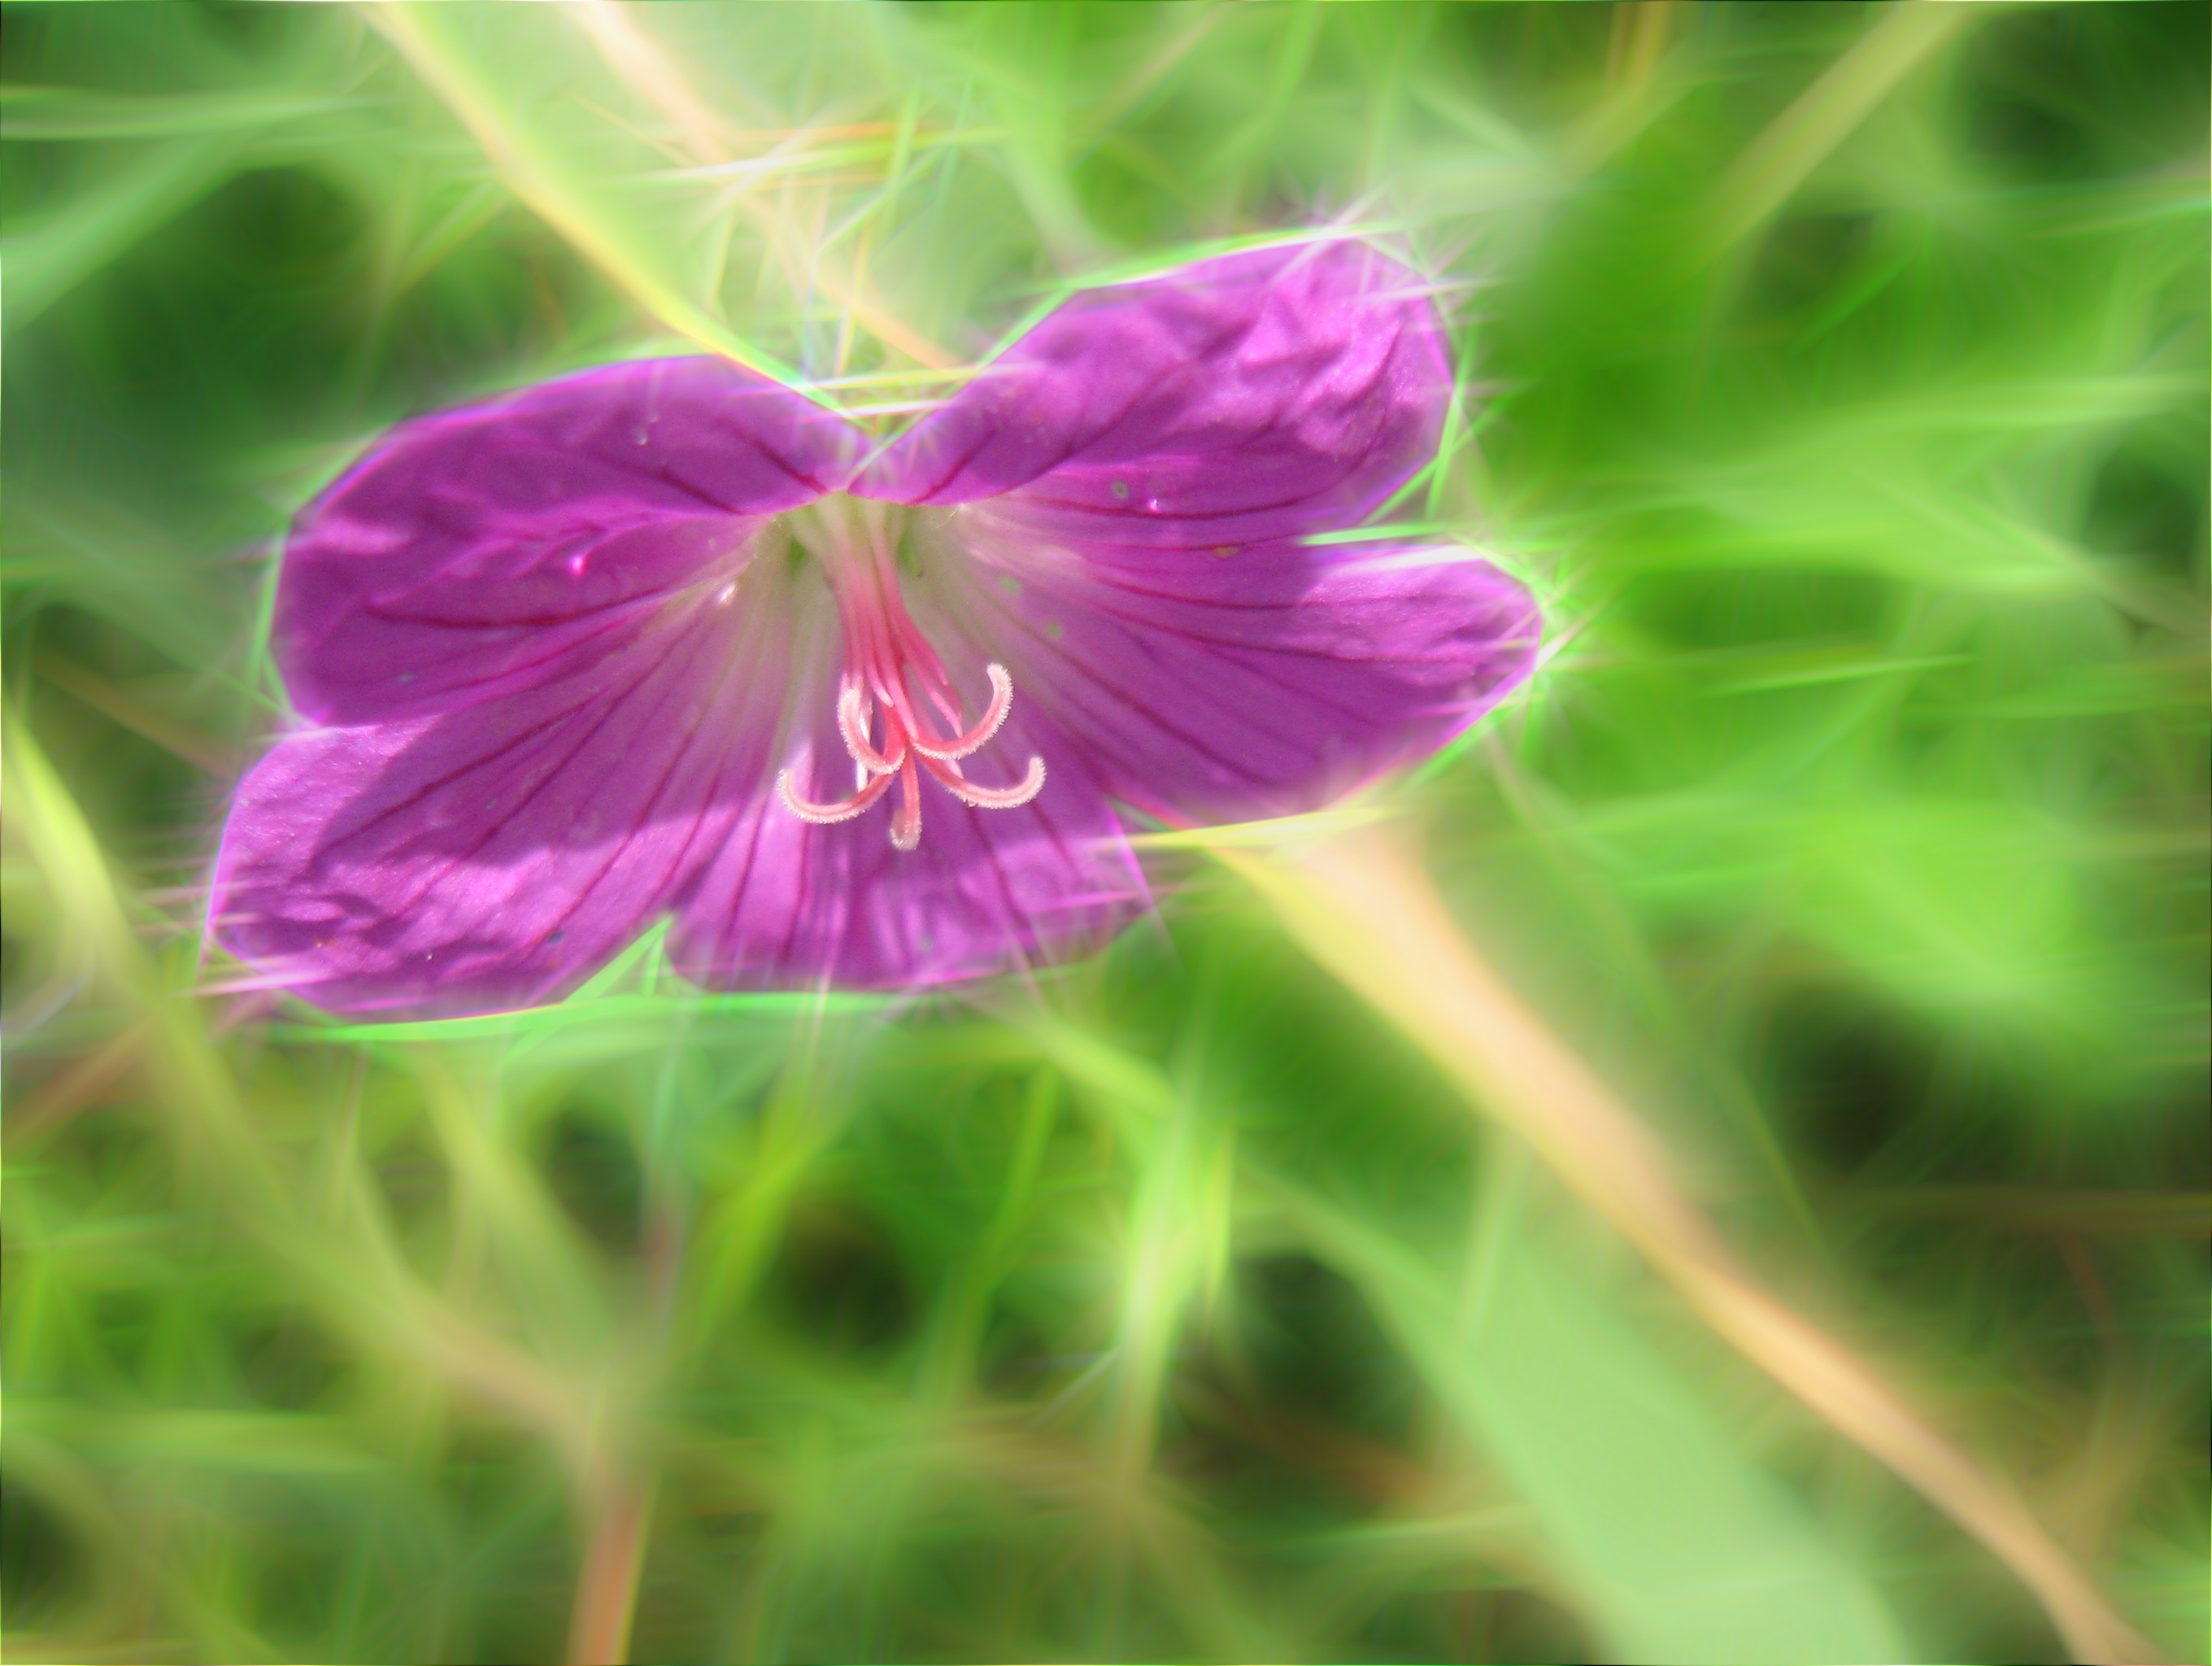
nature, blossom, plant, flower, petal, wild, green, botany, blooming, pink, flora, wildflower, geranium, art, petals, beautiful, macro photography, flowering plant, annual plant, plant stem, land plant, geraniales